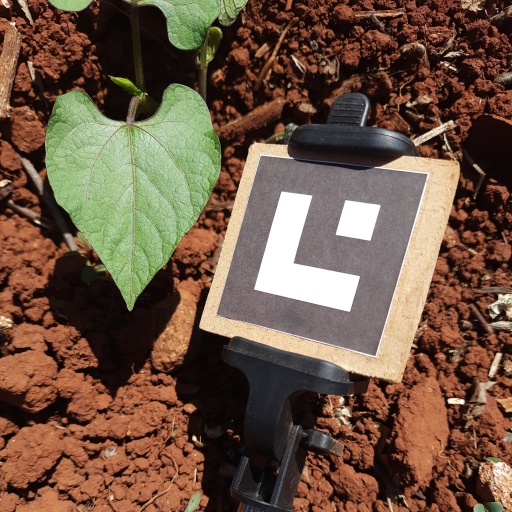
Observations: wavy surface, no eating holes, under sunlight